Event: Nepal Earthquake
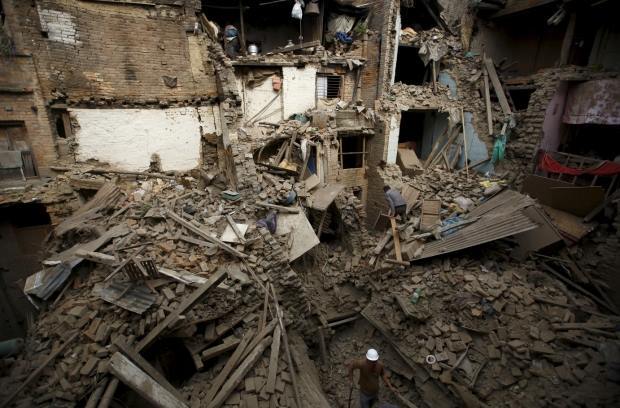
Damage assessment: damage